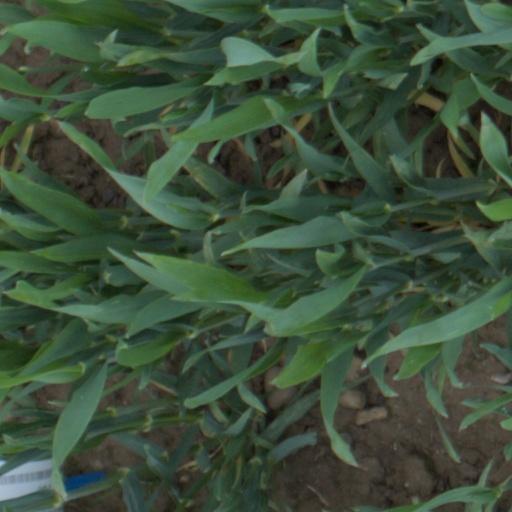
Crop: wheat